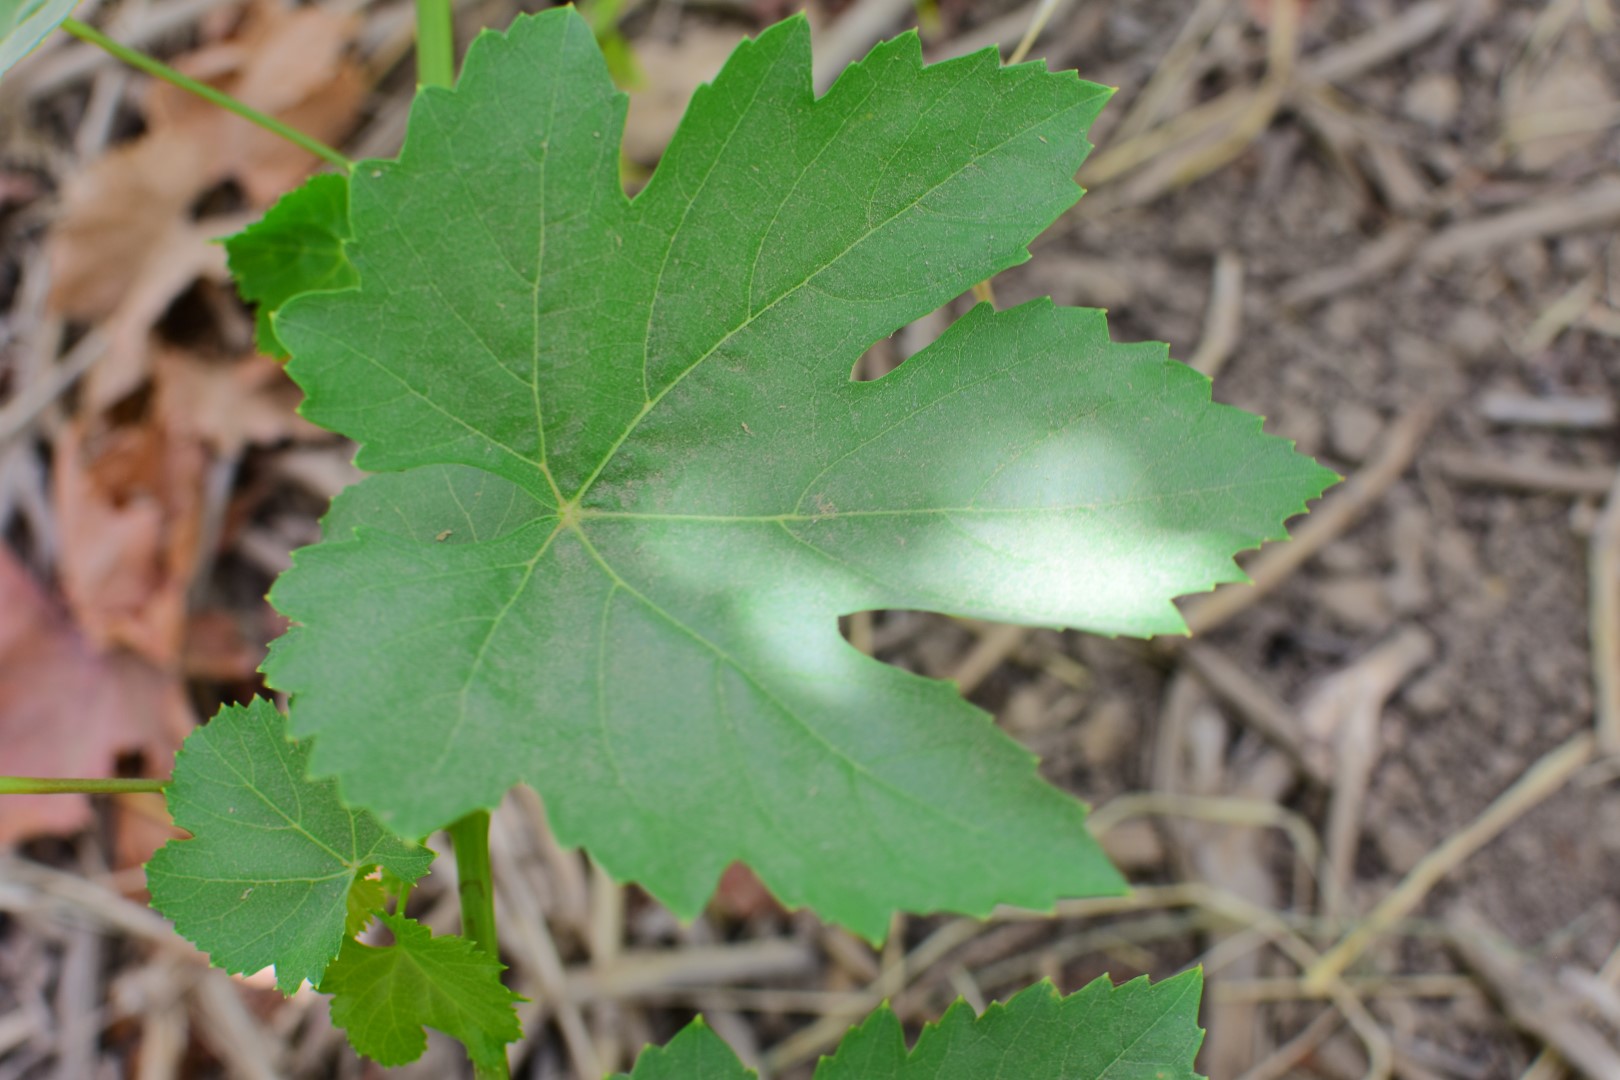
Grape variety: Thompson Seedless